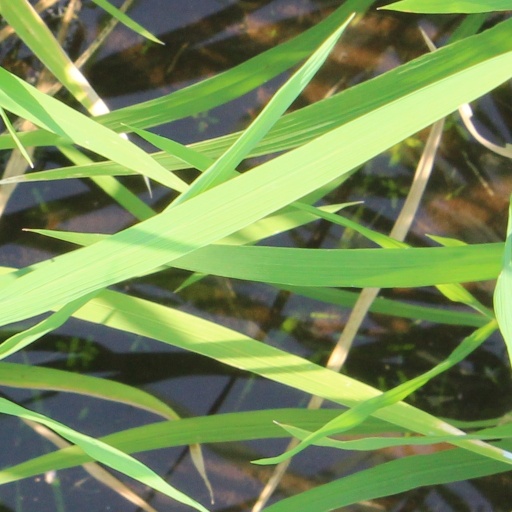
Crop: rice